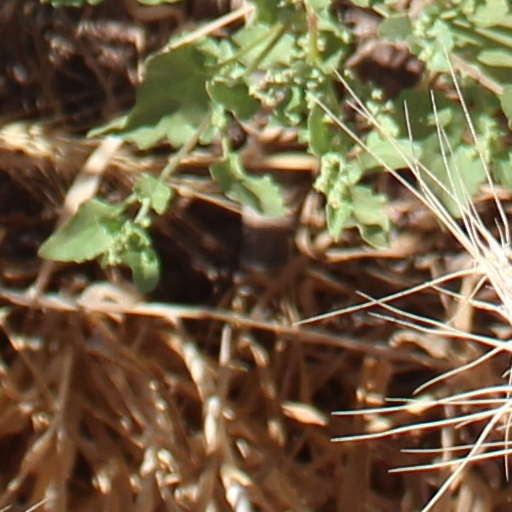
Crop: wheat